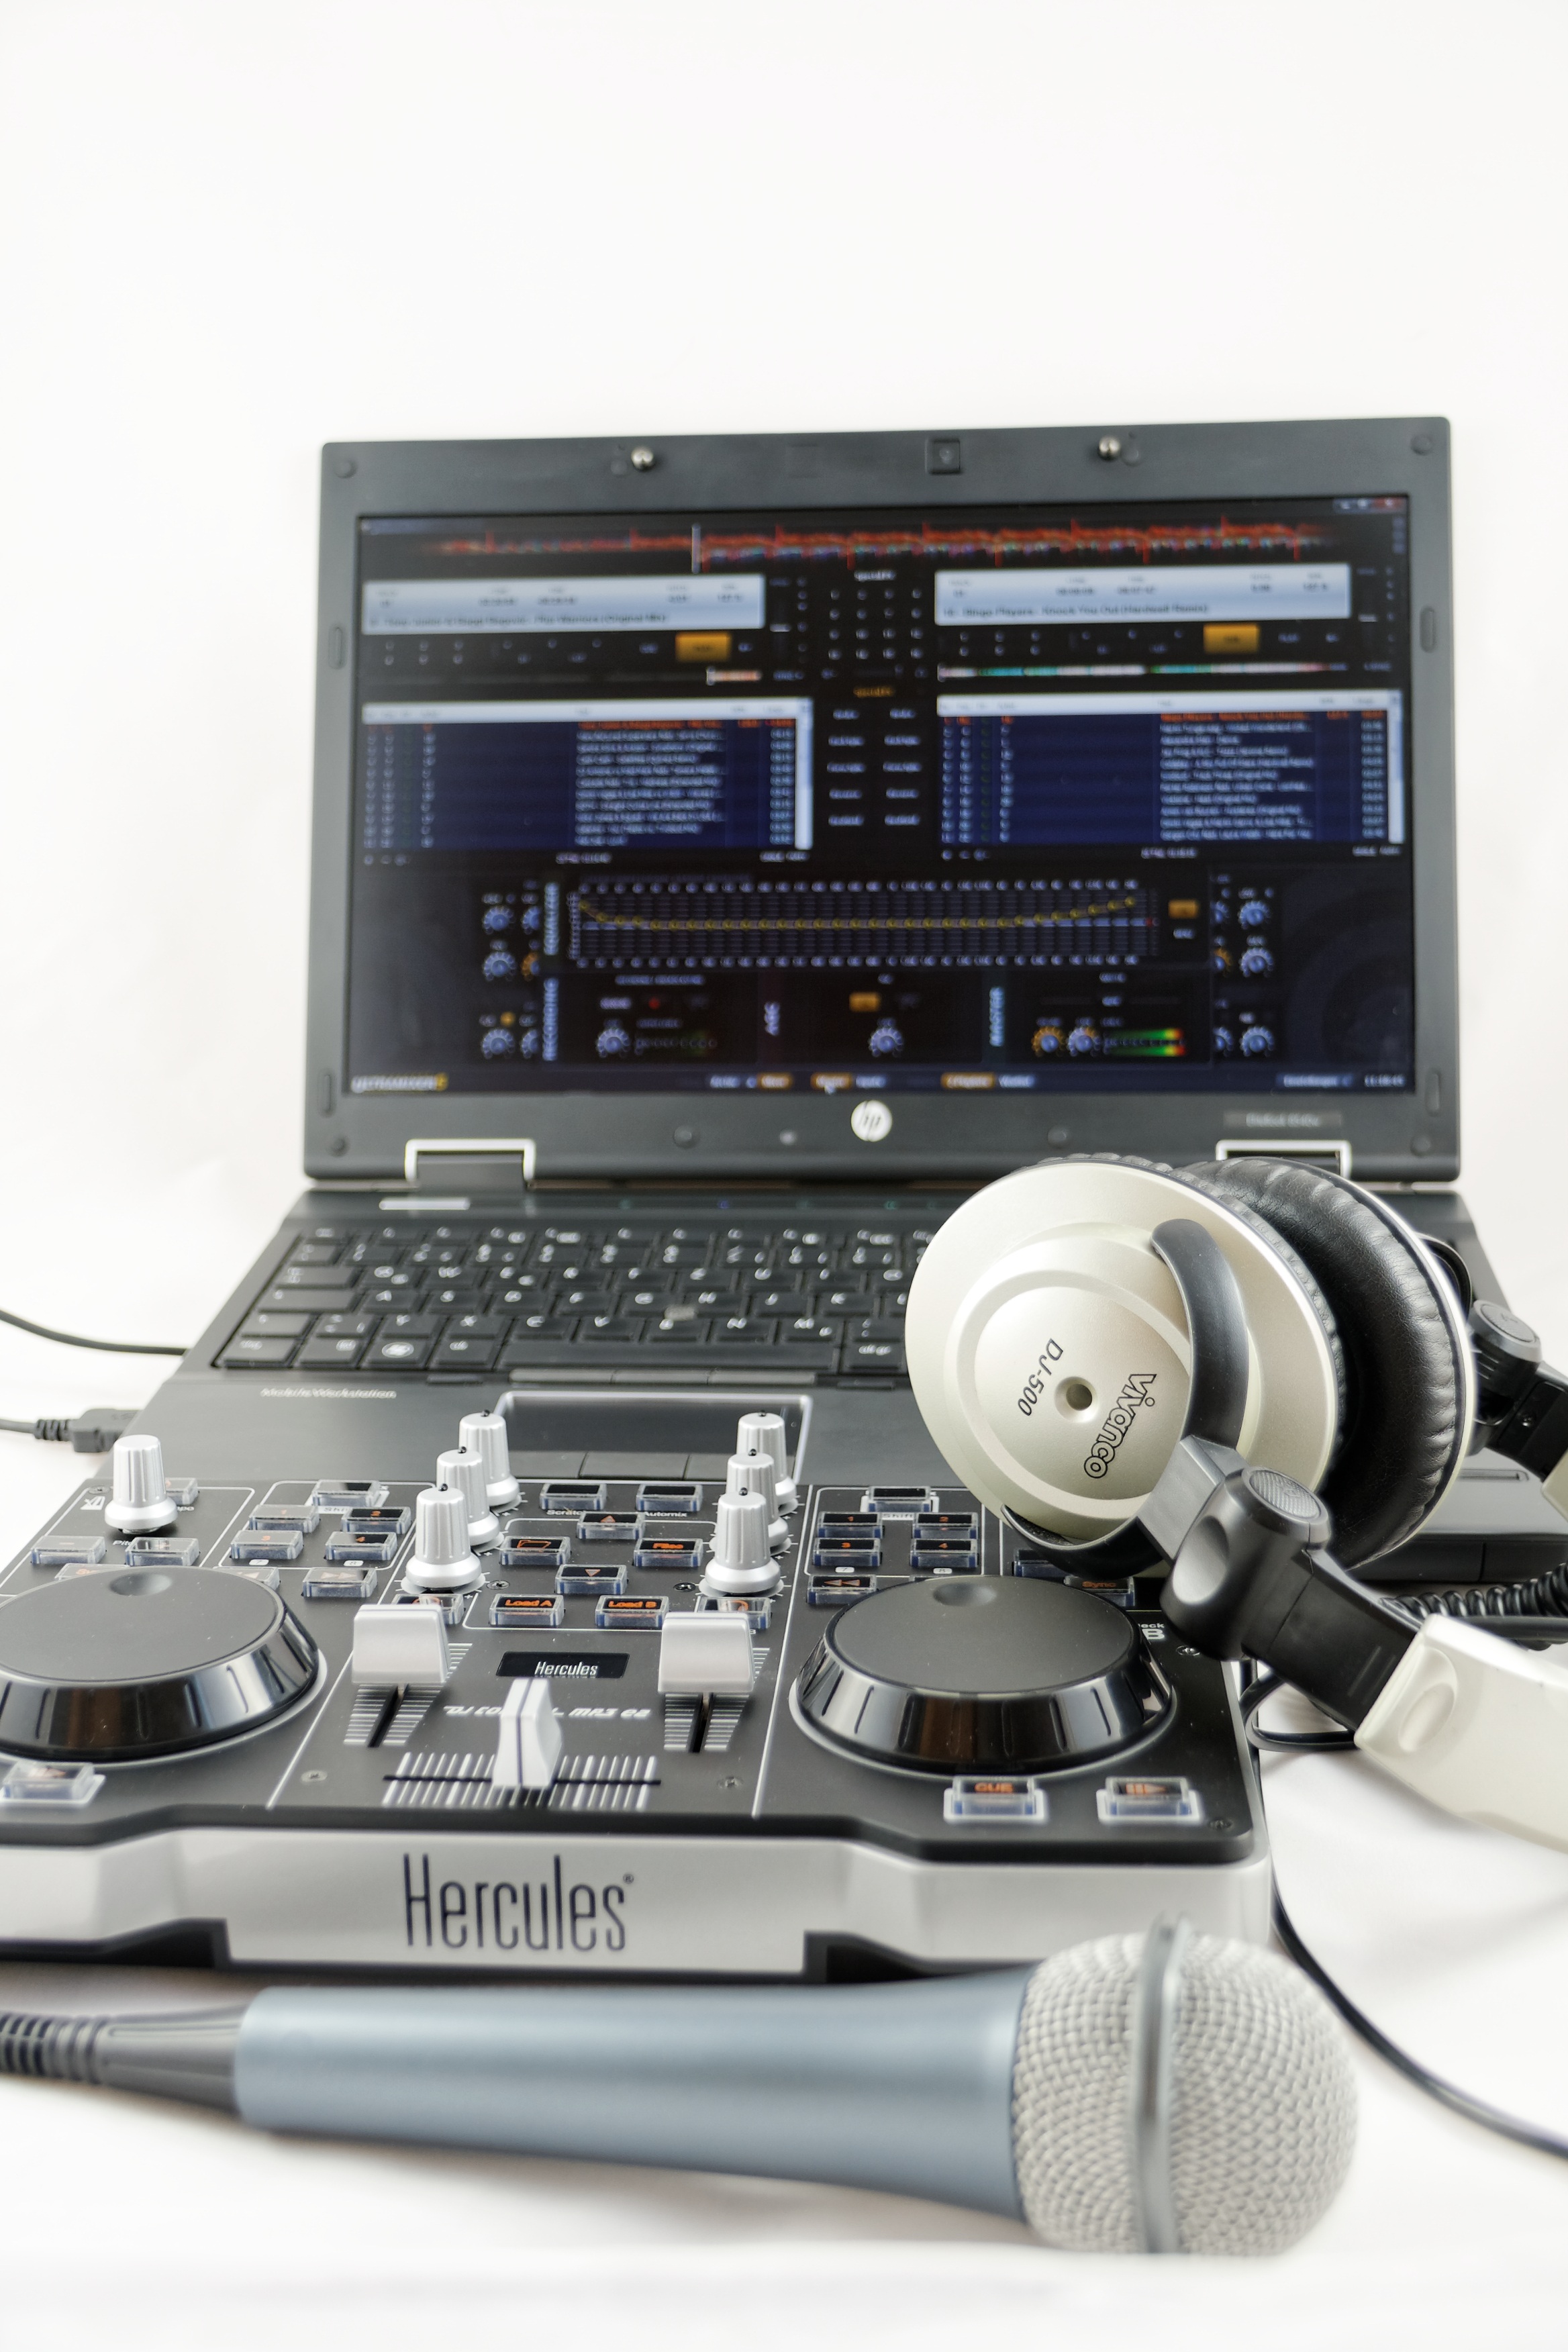
laptop, notebook, computer, music, technology, equipment, microphone, set, dj, radio, device, product, electronics, audio, headphones, mixer, hp, hercules, software, multimedia, entertainment, program, mp3, technical device, communication device, vivanco, hewlett packard, lap top